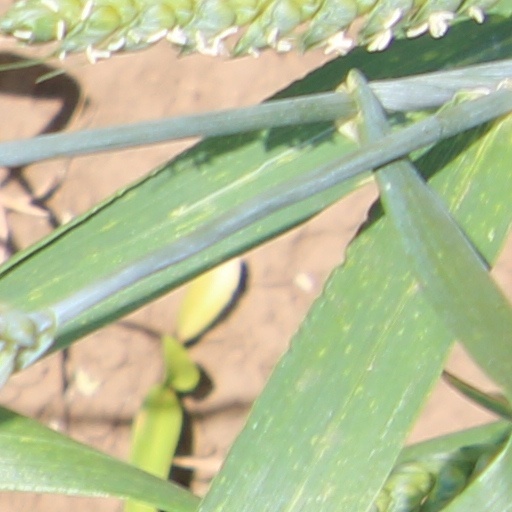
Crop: wheat